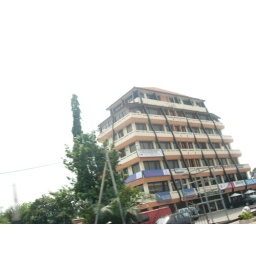
Some building on the ring road in Accra